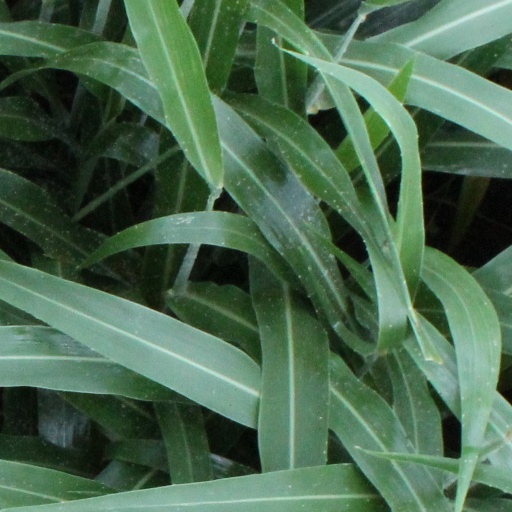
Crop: sorghum